I Am Not a Witch

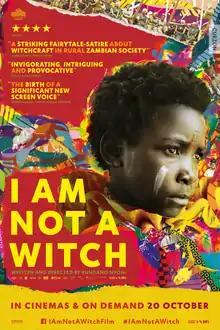
British release poster

I Am Not a Witch is a 2017 drama film written and directed by Rungano Nyoni in her feature debut film.